Australian Light Horse

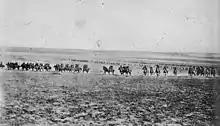
Troopers of the 4th Light Horse Brigade at Beersheeba, 1917

The light horse were organised along cavalry rather than infantry lines. A light horse regiment, although technically equivalent to an infantry battalion in terms of command level, contained only 25 officers and 400 men as opposed to an infantry battalion that consisted of around 1,000 men. Around a quarter of this nominal strength (or one man in each section of four) could be allotted to horse-holding duties when the regiment entered combat. A regiment was divided into three squadrons, designated "A", "B" and "C" (equivalent to a company), and a squadron divided into four troops (equivalent to but smaller than a platoon). Each troop was divided into about 10 four-man sections. When dismounting for combat, one man from each section would take the reins of the other three men's horses and lead them out of the firing line where he would remain until called upon.